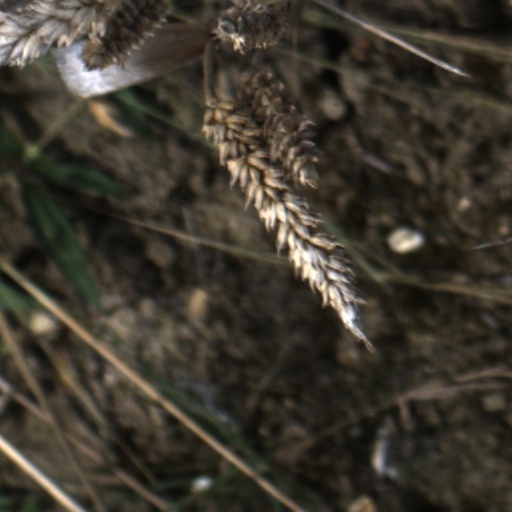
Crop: wheat